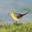
Label: bird